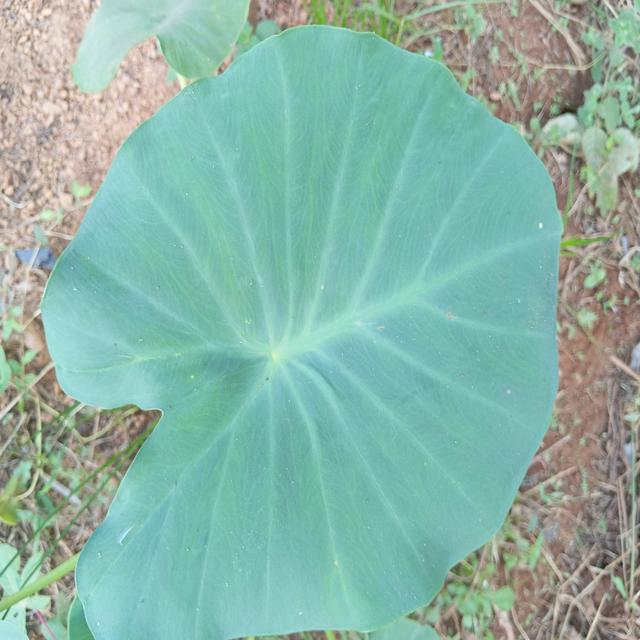
Label: Healthy